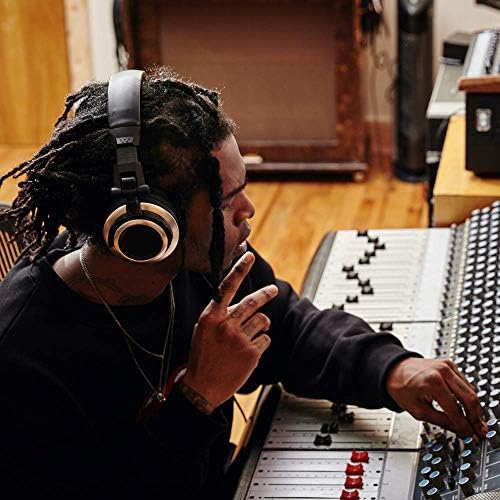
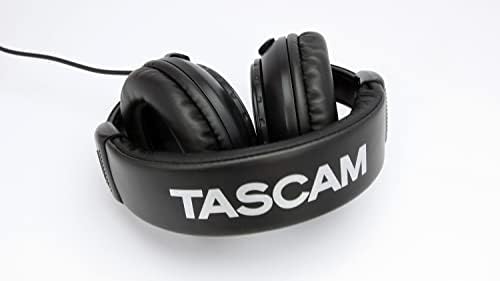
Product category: headphones
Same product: no